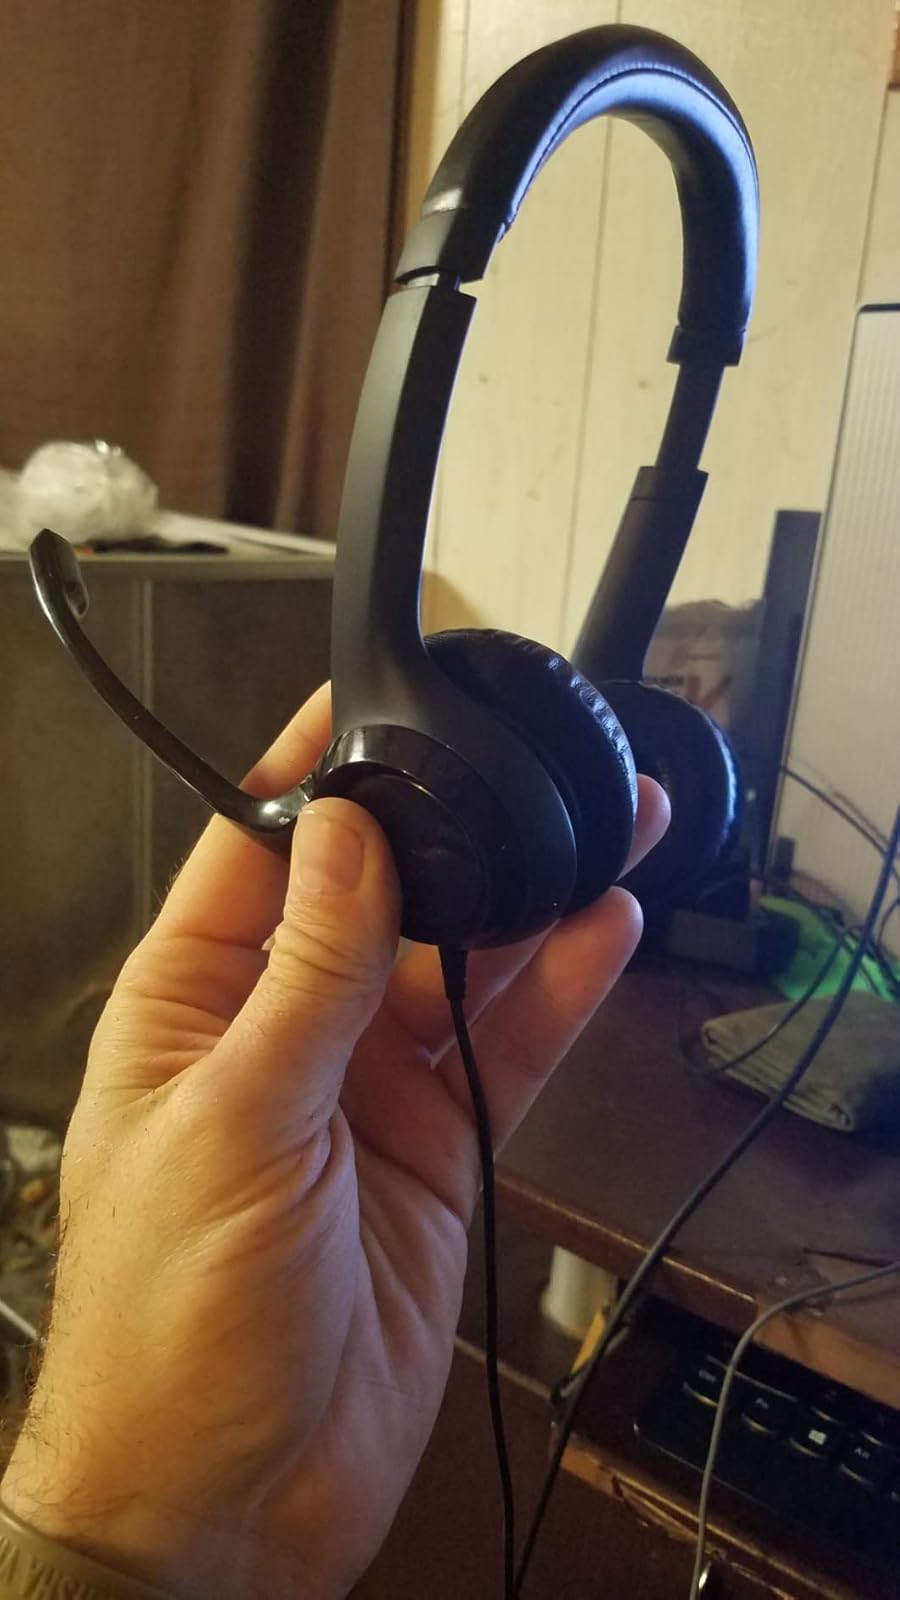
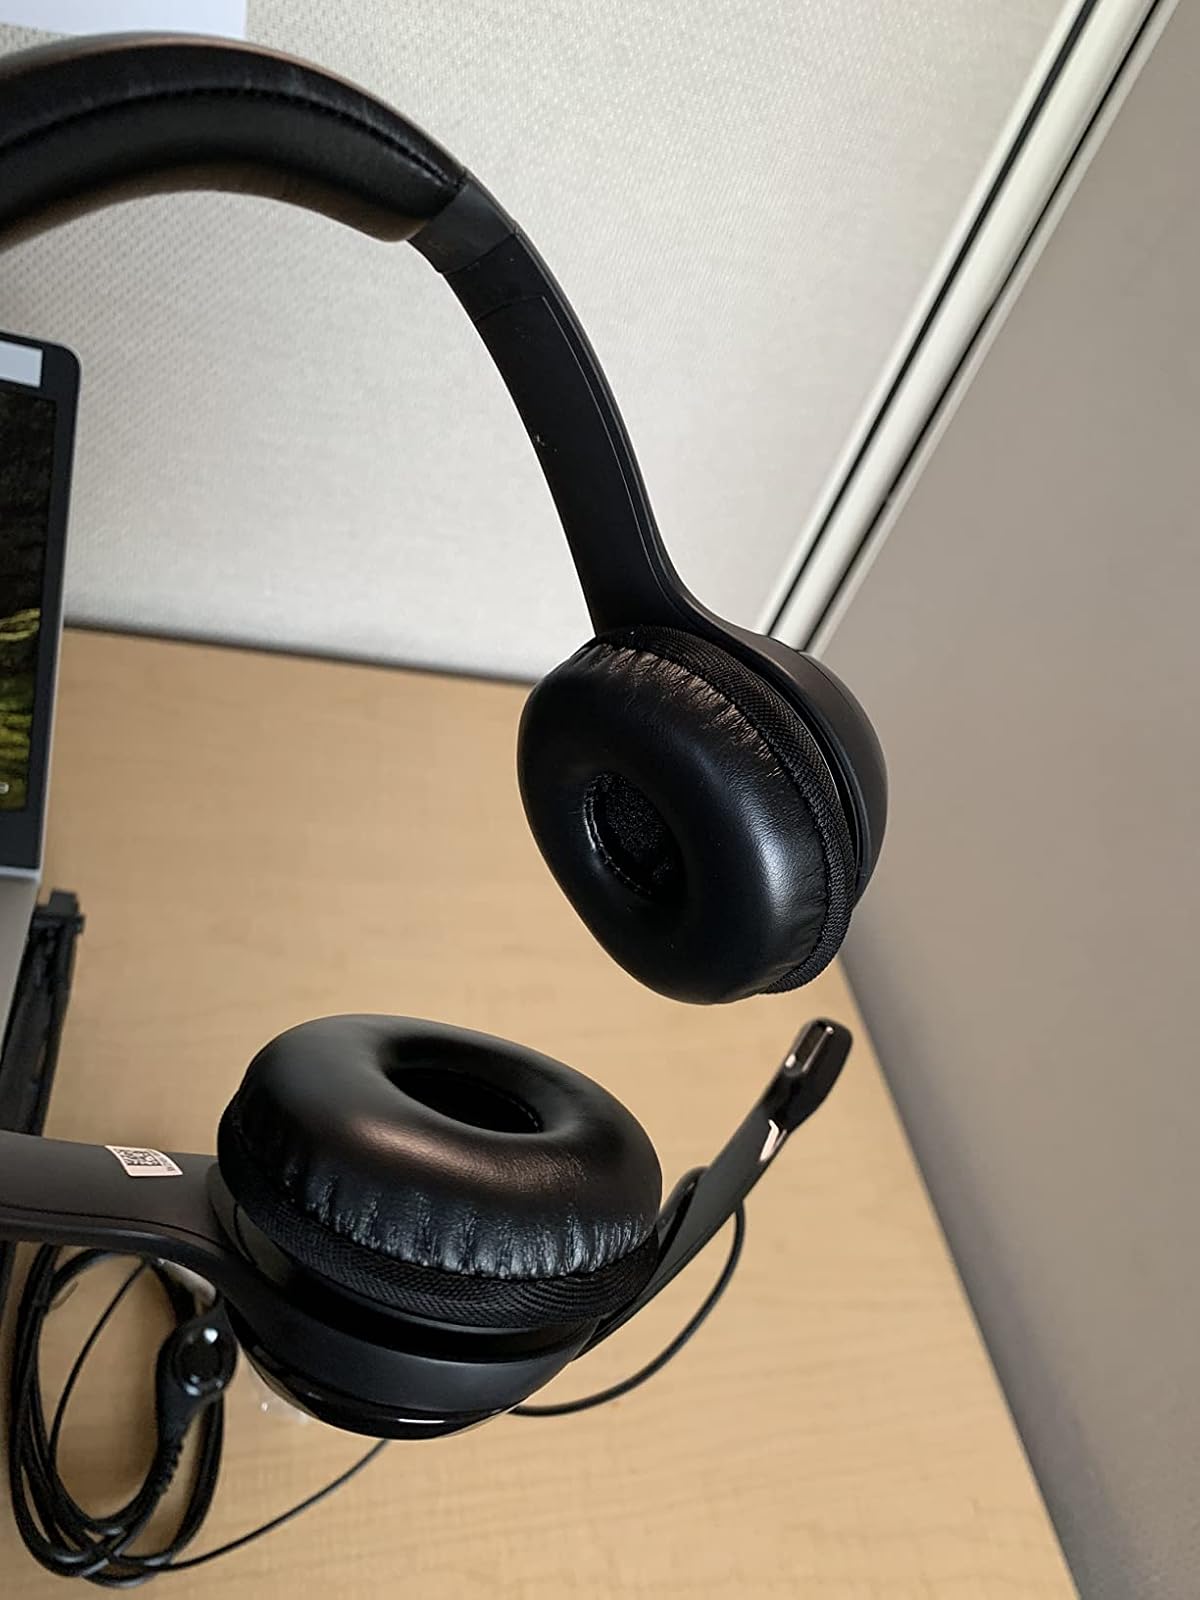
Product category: headphones
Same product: yes